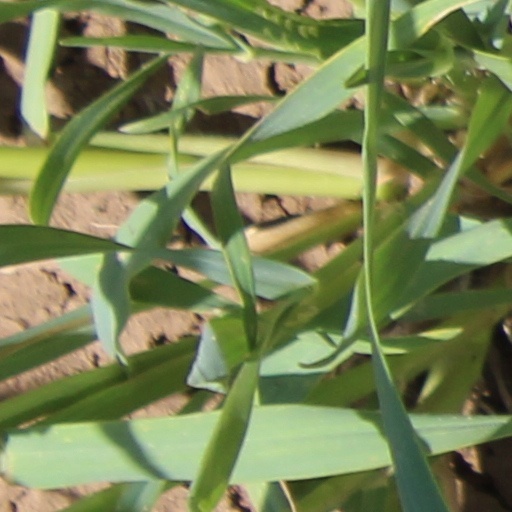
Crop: wheat